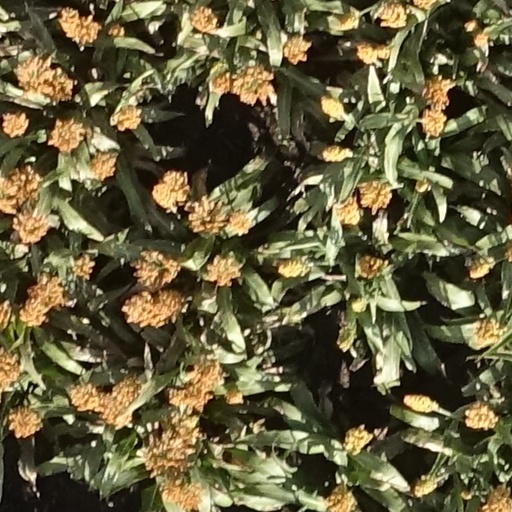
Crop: sorghum